Effects of the 1919 Florida Keys hurricane in Texas

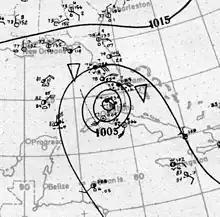
Contour map of pressure with surface weather observations plotted

Due to a lack of weather observations over the Gulf of Mexico, the Weather Bureau had difficulty locating and forecasting the hurricane as it approached Texas. H. C. Frankenfield, a supervising forecaster with the bureau, would later write in the "Monthly Weather Review" that it was "absolutely impossible to forecast the intensity and progress of the storm, and the coast stations, far from the center of the storm, afforded but meager information." Bulletins from the regional Weather Bureau center in New Orleans, Louisiana, conveyed these uncertainties as the hurricane traversed the gulf. Storm warnings were issued for the coast of East Texas between Port Arthur and Corpus Christi by the agency on September 11, but were discontinued after the Weather Bureau erroneously suspected that the storm made landfall in Louisiana and Mississippi. Acknowledging that knowledge of the storm's location was "conjectural", the Weather Bureau transmitted the following message to telegraph offices along the coast: